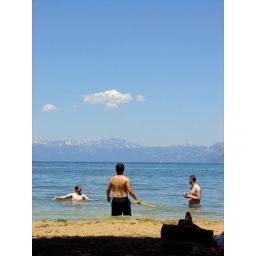
wiffle ball in lake tahoe